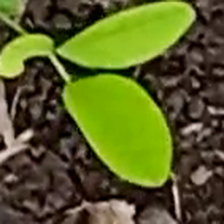
Weed species: Kena_(Commplina_benghalensio)